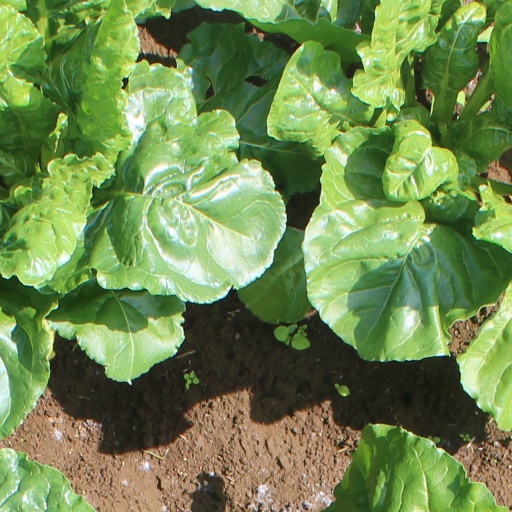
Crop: sugar beet